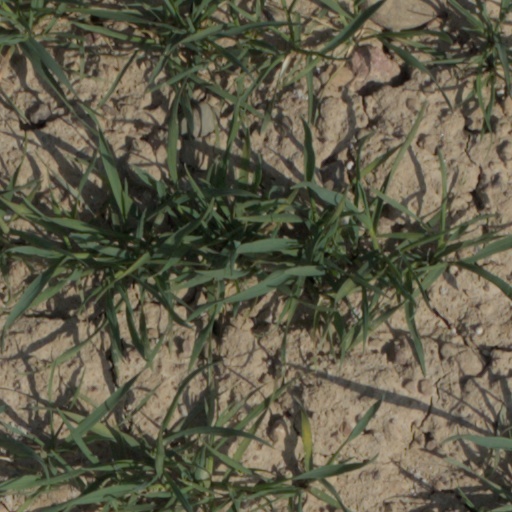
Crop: wheat